RCA

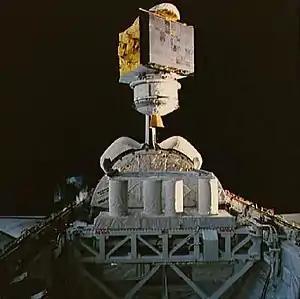
RCA Satcom K1 geostationary communications satellite deployed from in 1986

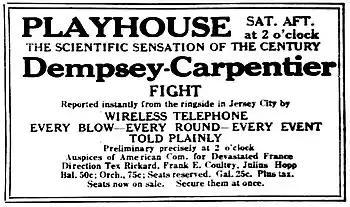
Advertisement promoting theater attendance to hear the ringside commentary broadcast by RCA's temporary station, WJY (1921)

RCA's primary business objectives at its founding were to provide equipment and services for seagoing vessels, and "worldwide wireless" communication in competition with existing international undersea telegraph cables. To provide the international service, the company soon undertook a massive project to build a "Radio Central" communications hub at Rocky Point, Long Island, New York, designed to achieve "the realization of the vision of communication engineers to transmit messages to all points of the world from a single centrally located source". Construction began in July 1920, and the site was dedicated on November 5, 1921, after two of the proposed twelve antenna spokes had been completed, and two of the 200-kilowatt alternators installed. The debut transmissions received replies from stations in 17 countries.